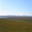
Label: plain